Canterbury cross

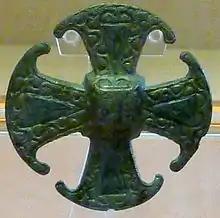
The original Canterbury Cross

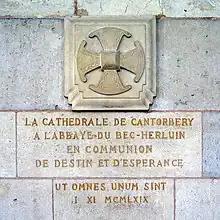
A stone Canterbury Cross at Bec Abbey in Normandy, donated by Canterbury Cathedral in 1969

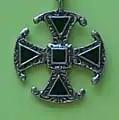
A Canterbury Cross brooch

The Canterbury Cross is one of the crosses that are used to symbolise the Christian faith. It is so called because it was designed after an Anglo-Saxon brooch, dating c. 850 that was found in 1867 in Canterbury, England.